Economy of ancient Greece

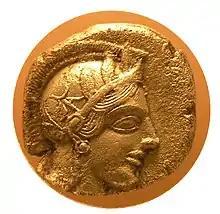
Athenian coin, Athenian Agora Museum

Much of the craftsmanship of ancient Greece was part of the domestic sphere. However, the situation gradually changed between the 8th and 4th centuries BC, with the increased commercialization of the Greek economy. Thus, weaving and baking, activities so important to the Western late medieval economy, were done only by women before the 6th century BC. After the growth of commerce, slaves started to be used widely in workshops. Only fine dyed tissues, like those made with Tyrian purple, were created in workshops. On the other hand, working with metal, leather, wood, or clay was a specialized activity that was looked down upon by most Greeks.